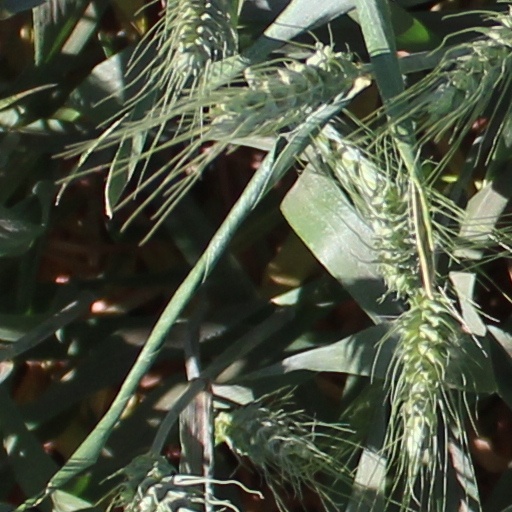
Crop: wheat